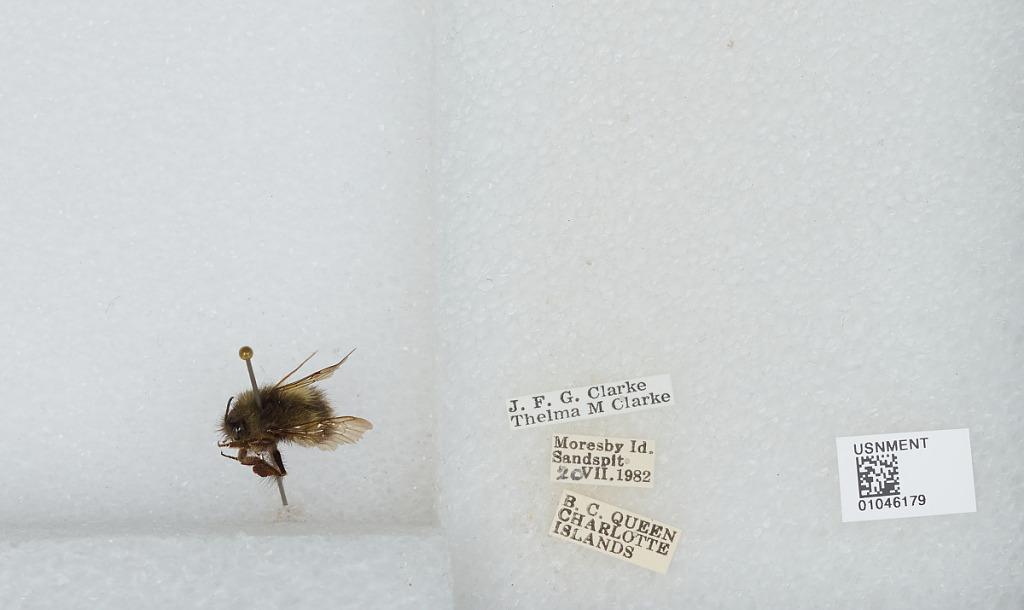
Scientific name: Bombus sp.
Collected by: J. Clarke & T. Clarke
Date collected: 1982-7-20
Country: Canada
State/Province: British Columbia
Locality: Moresby Island, Sandspit, Queen Charlotte Islands
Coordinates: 48.6994, -123.299